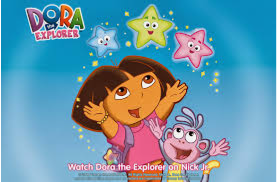
Portrait style: Cartoon Portrait